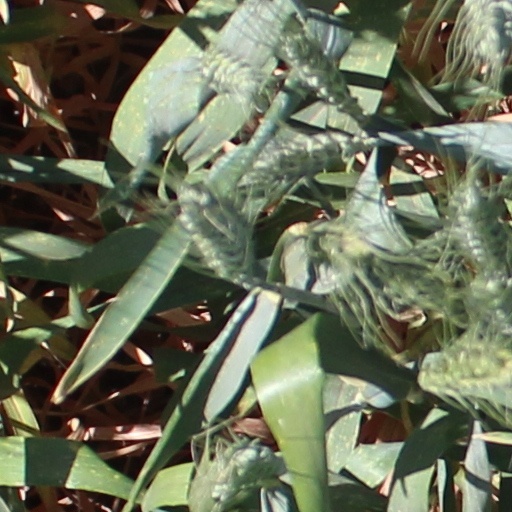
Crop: wheat